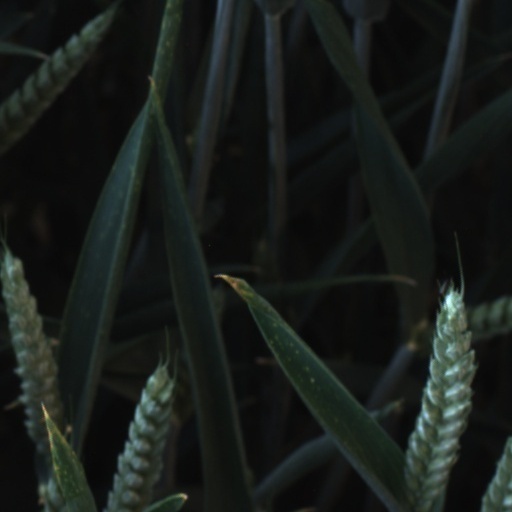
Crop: wheat